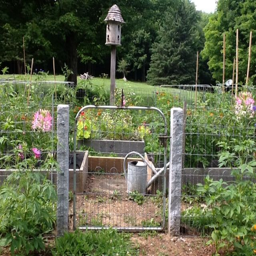
i want my garden to look like this .